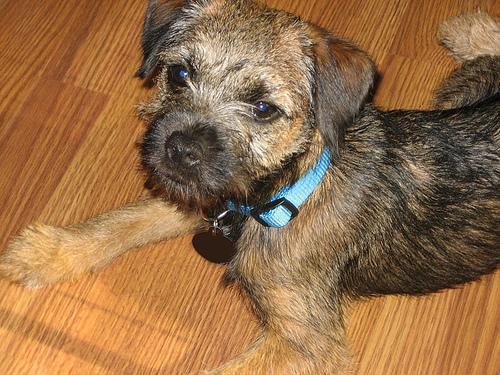
Border_terrier